Manuel Maurozomes

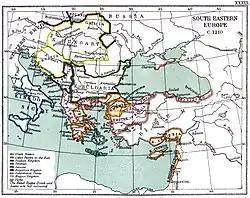
Map of southeastern Europe and Asia Minor, showing the Nicaean Empire and Seljuk Sultanate

When Alexios III fled Constantinople at the approach of the Fourth Crusade in 1203, Kaykhusraw too abandoned the city and sought refuge with Manuel in his unidentified "fortress" or "island". Following the capture of Constantinople by the Crusaders and the death of Kaykhusraw's brother Rukn al-Din Suleyman, Kaykhusraw was recalled to Iconium, and Maurozomes accompanied him. They were briefly detained at Nicaea, where the local ruler (Constantine or Theodore I Laskaris) had concluded a treaty with the new Seljuk sultan, Kilij Arslan III, but they managed to escape and eventually restore Kaykhusraw to the sultanate.